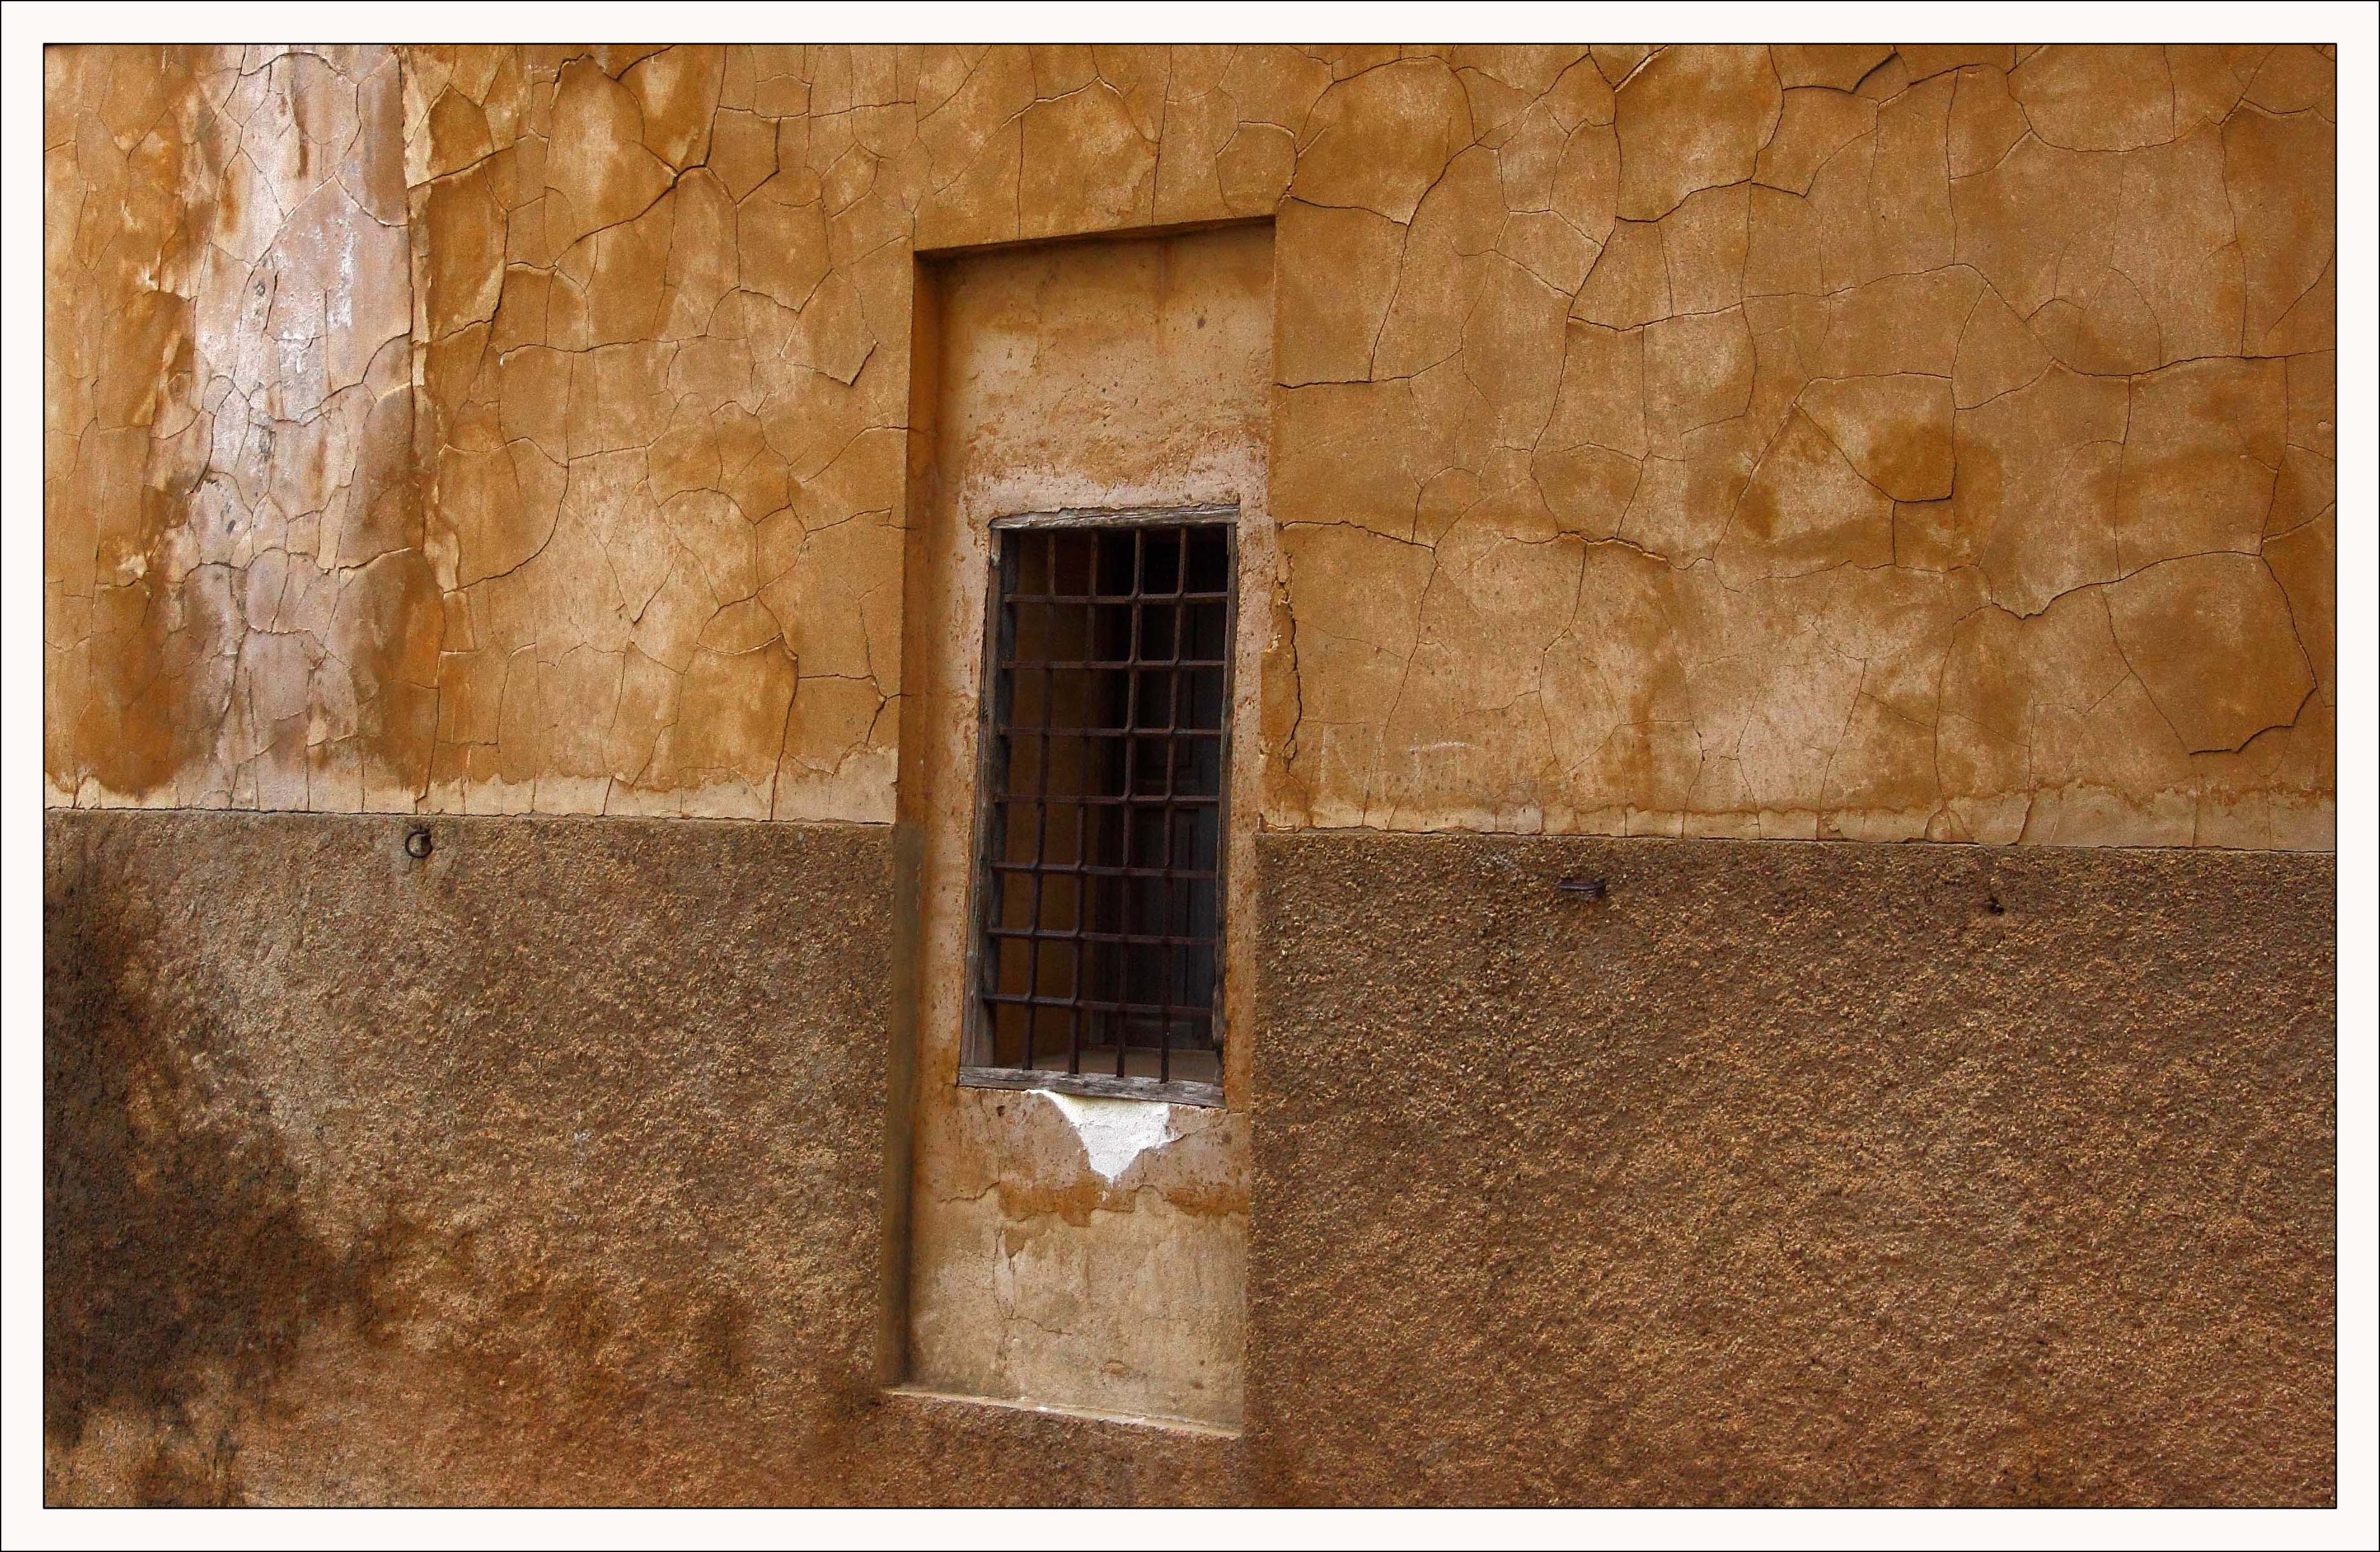
wood, floor, window, old, wall, facade, brick, door, material, interior design, brickwork, plaster, flooring